Matmut Stadium

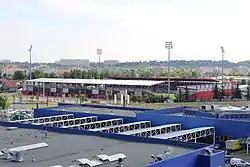

Matmut Stadium is a rugby union stadium located in Vénissieux, Lyon, France with a capacity of 11,805, with slightly over 10,000 of those seated. It 2011, it became the new home stadium of Lyon OU Rugby, replacing Stade Vuillermet. It opened on 19 November 2011, with a European Challenge Cup game against RC Toulon. It was built in just three months after the club's promotion from the Pro D2 to the Top 14. The sponsor is a French insurance company.